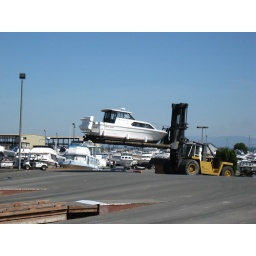
Big forklift putting the boat in the water